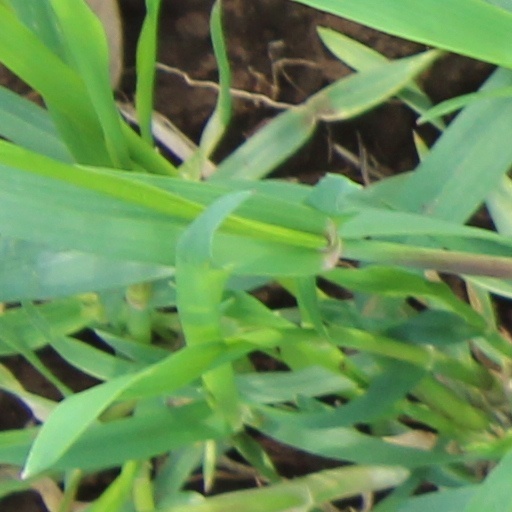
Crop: wheat